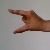
The image shows a hand gesture representing the letter 'Z' in Indian Sign Language.